McCarthey Athletic Center

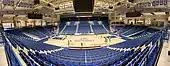
McCarthey Athletic Center

By February 2007, Gonzaga had 38 consecutive wins in the arena and a 50-game winning streak at home dating back to the Martin Centre. Santa Clara ended what was, at the time, the longest home win streak in the NCAA. In February 2015, BYU snapped Gonzaga's 41-game home winning streak in the McCarthey Athletic Center, which was also the longest active home winning streak in the NCAA at the time.